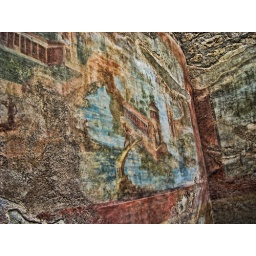
Painting on the wall of a house in Pompeii